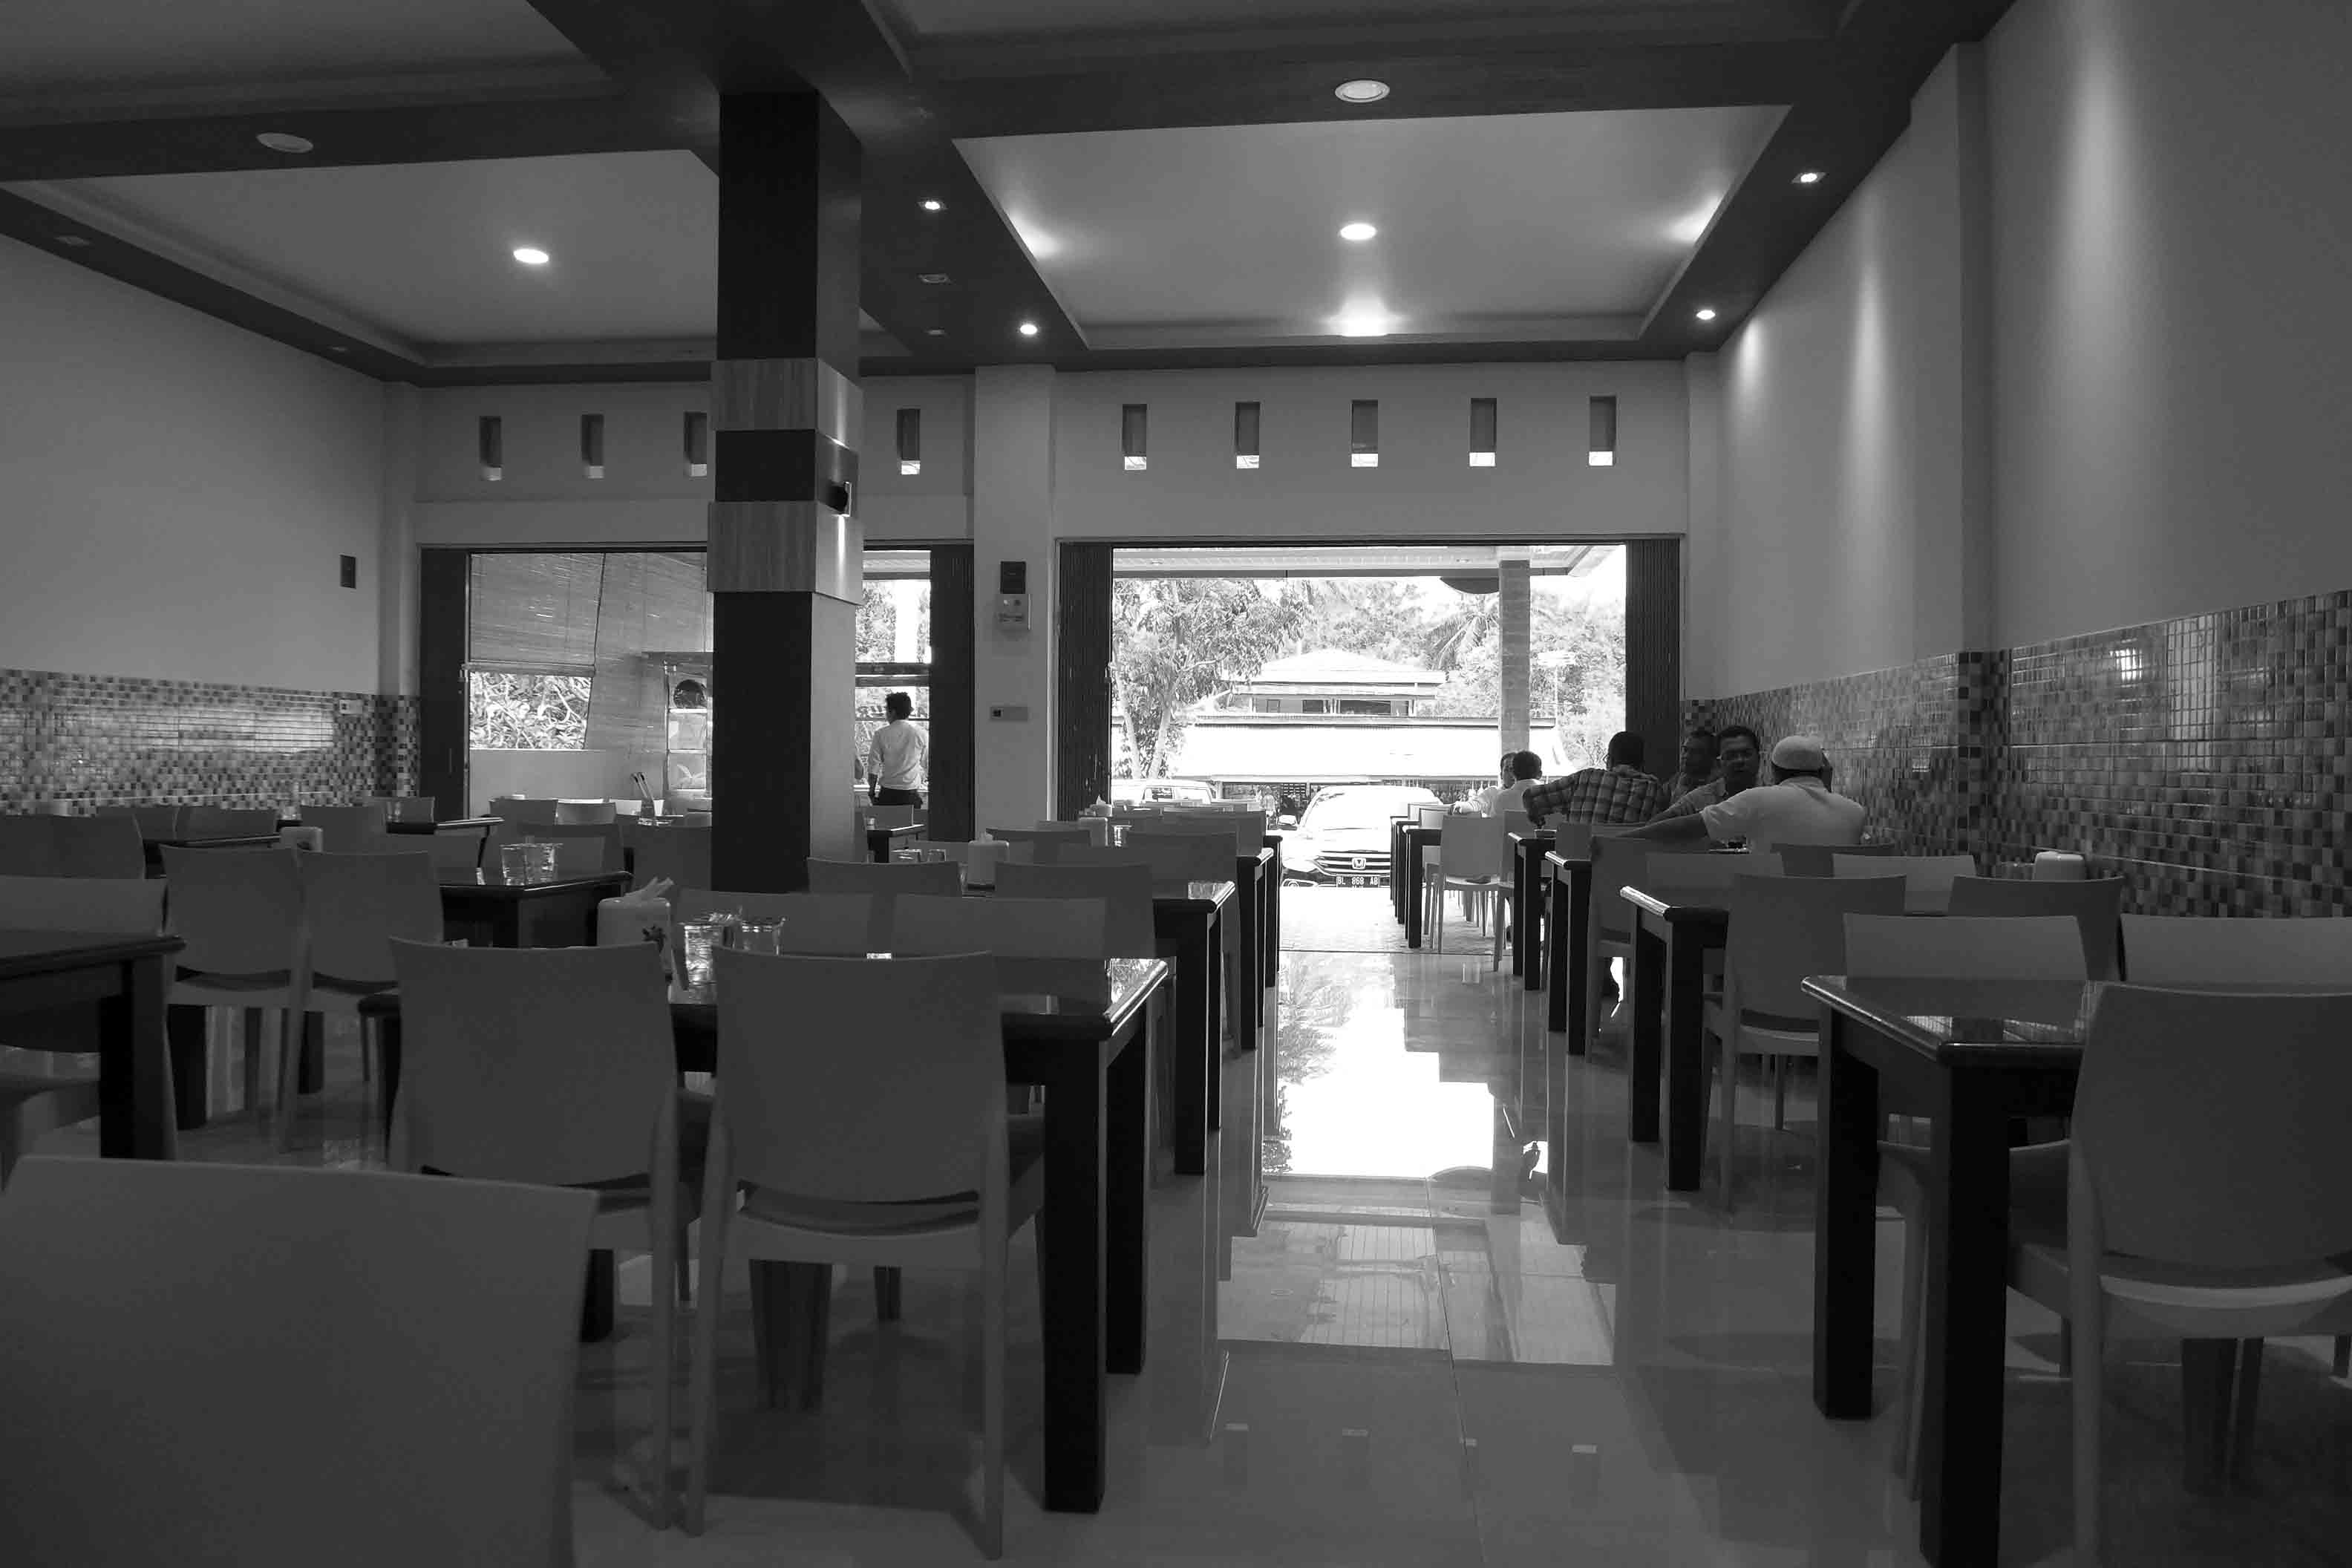
cafe, black and white, auditorium, restaurant, asia, black, room, monochrome, lighting, interior design, bw, blackandwhite, blackwhite, design, coffeeshop, kaffee, sw, schwarzweiss, schwarzweis, indonesia, asien, schwarzweissfotografie, schwarzweisfotografie, southeastasia, indonesien, bandaaceh, s dostasien, kaffeehaus, monochrome photography